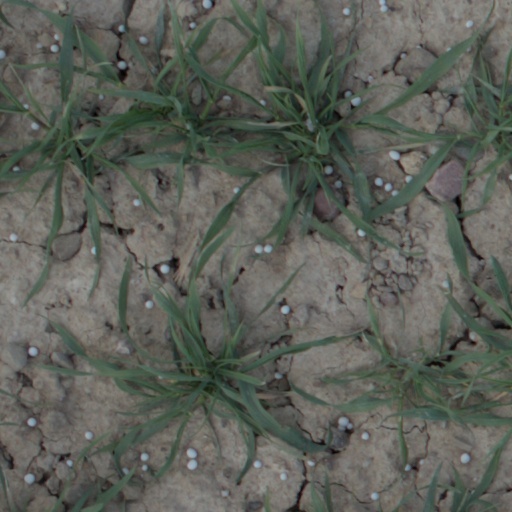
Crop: wheat